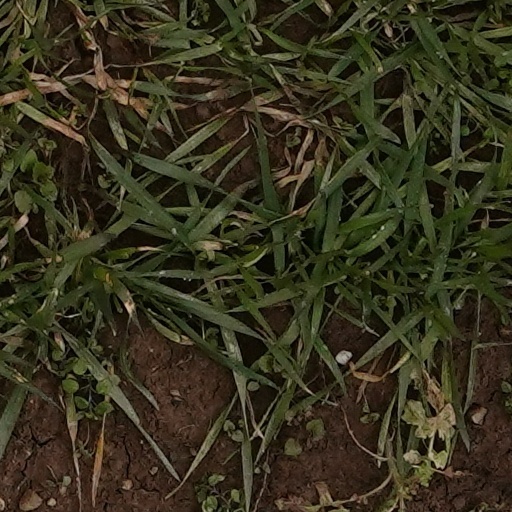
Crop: wheat